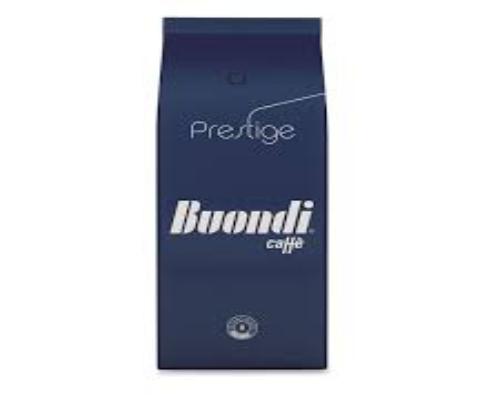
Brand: Buondi
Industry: Food